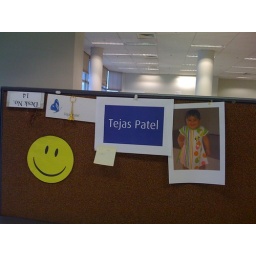
Desk wall in the office